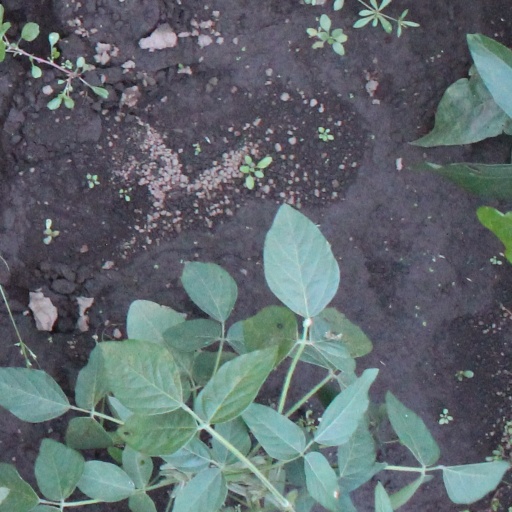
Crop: soybean